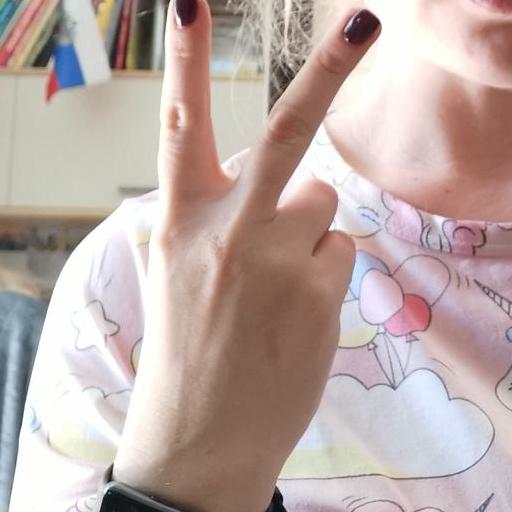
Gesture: peace_inverted